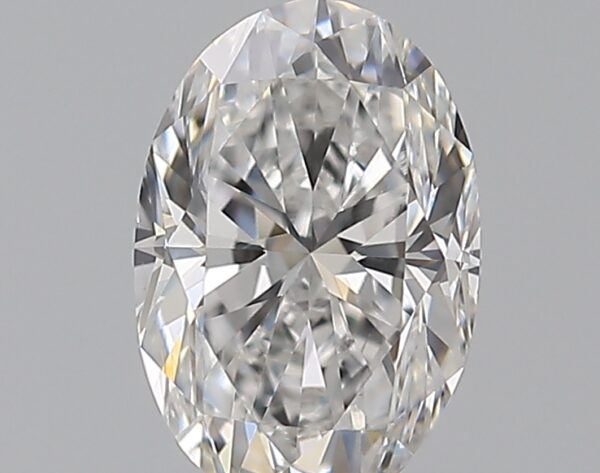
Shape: oval
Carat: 0.5
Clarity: SI1
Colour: E
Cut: GD
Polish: GD
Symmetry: GD
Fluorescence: N
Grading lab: GIA
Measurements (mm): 6.11 x 4.11 x 2.87